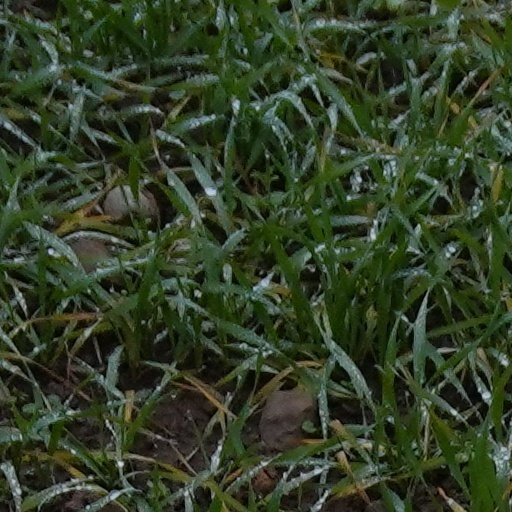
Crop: wheat